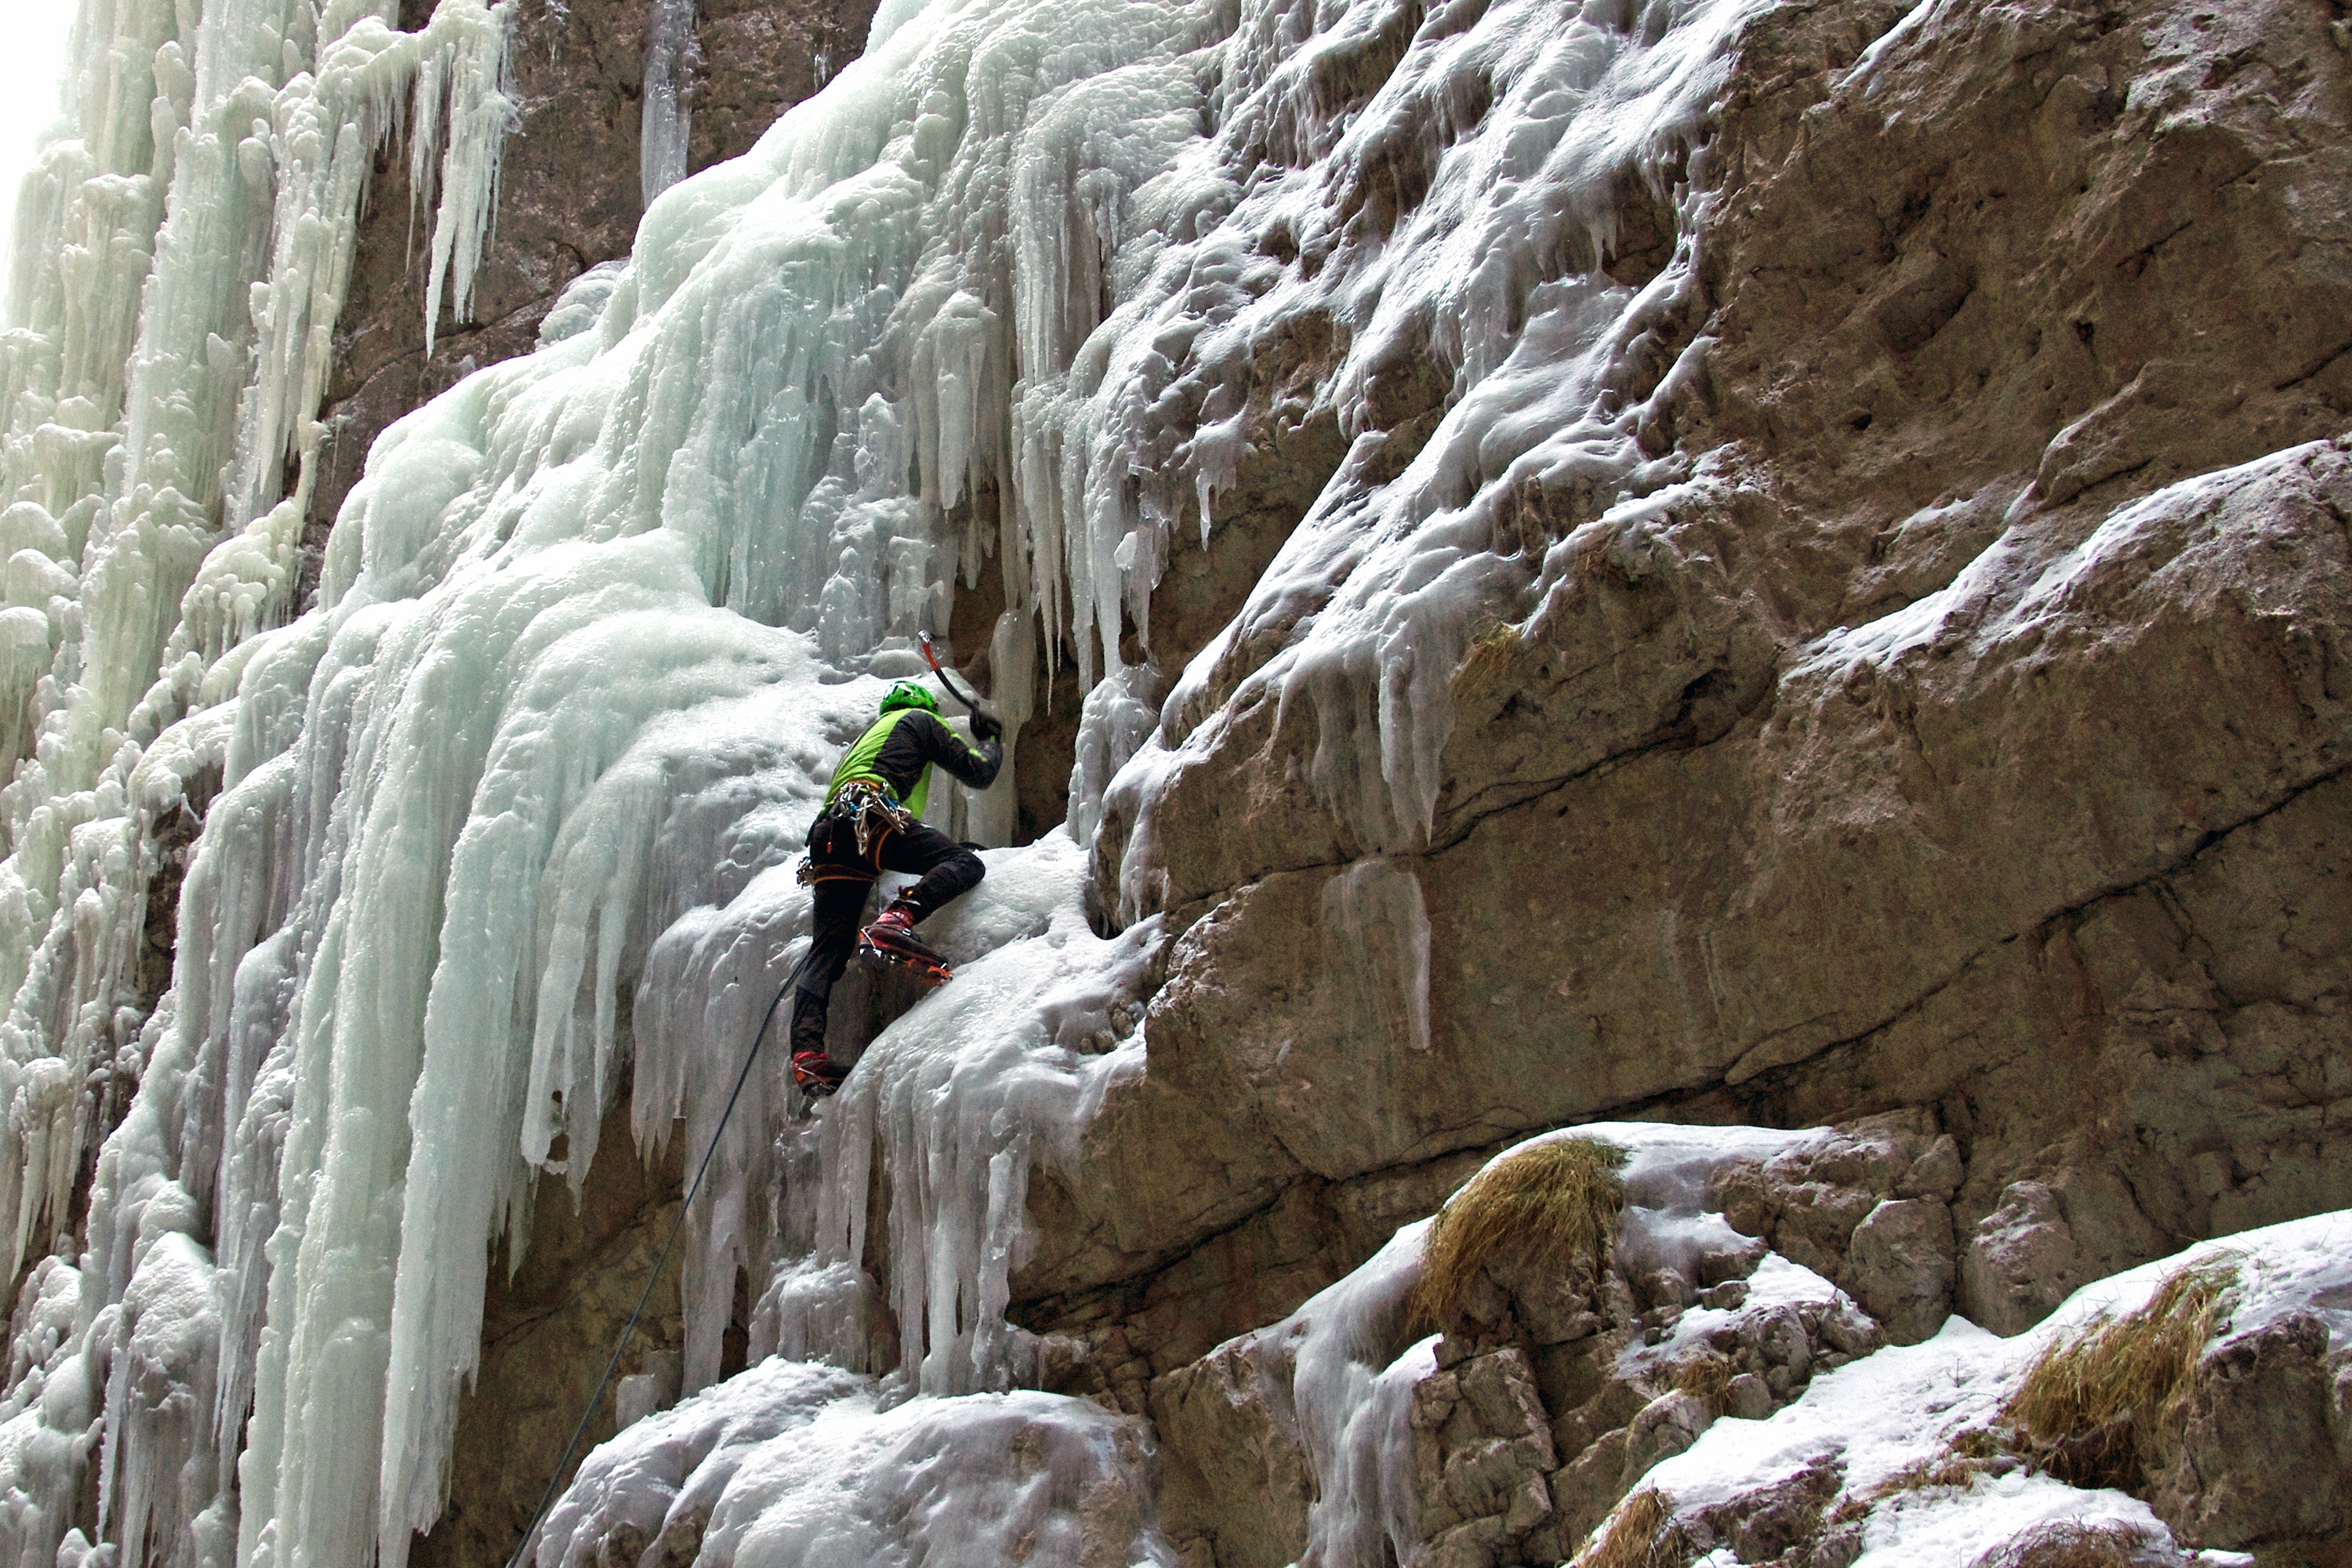
adventure, recreation, ice, italy, climbing, extreme sport, mountaineering, sports, veneto, dolomites, belluno, winter sports, malga ciapela, marmolada, outdoor recreation, ice climbing, geological phenomenon, individual sports, sport climbing, serrai di sottoguda, ice falls, sottoguda